Answer in natural language. Considering the relative positions, where is blue square wall painting with respect to brown seat color chair (highlighted by a red box)? Choose between the following options: below or above
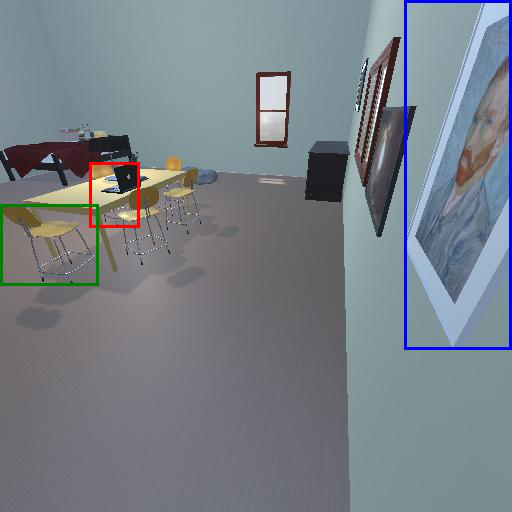
<answer>below</answer>